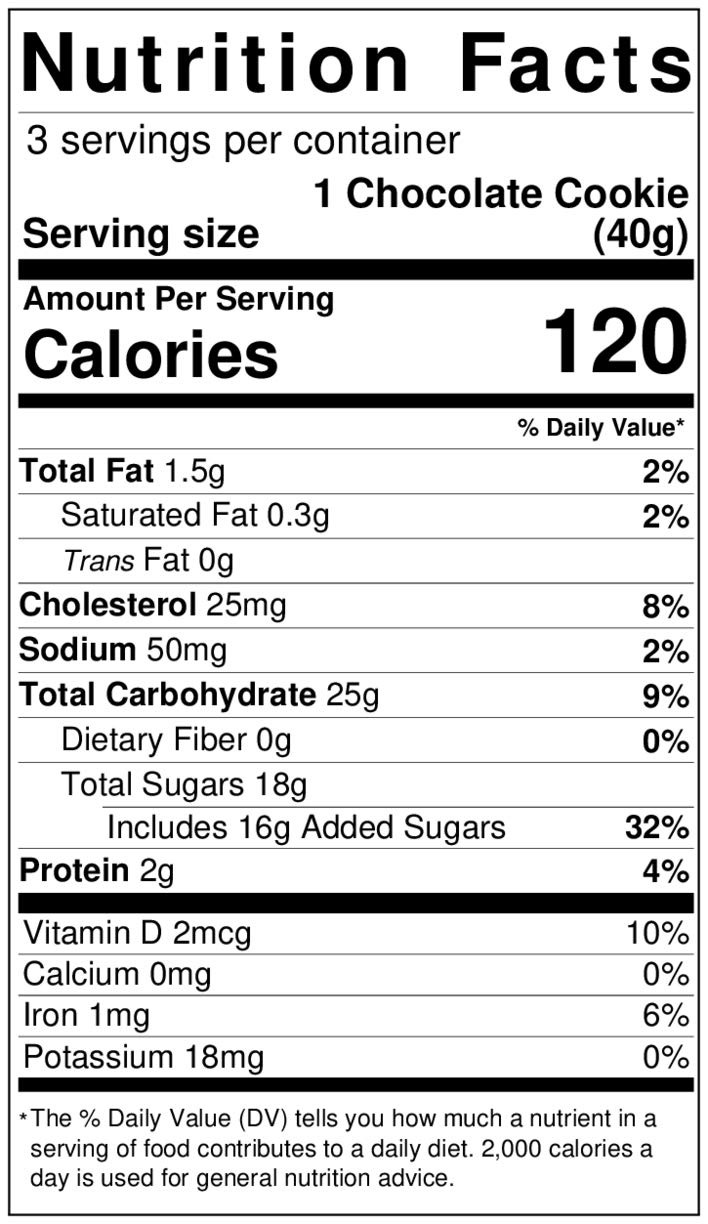
Item Name: Gwenie's Pastries, Crinkles Cookies, Chocolate, One Pack, 3 Pieces per Pack
Value: 16.0
Unit: Ounce

Price: 6.29